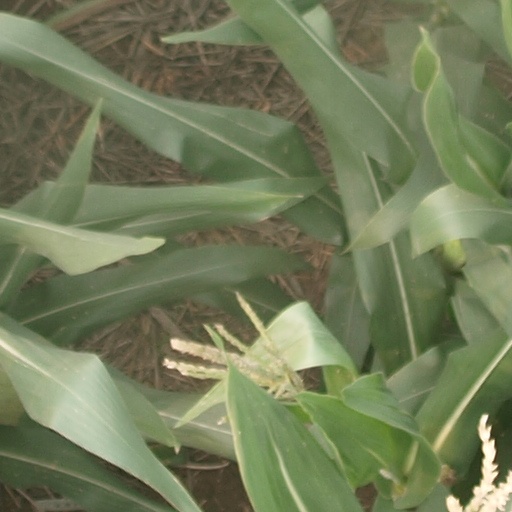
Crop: maize; corn